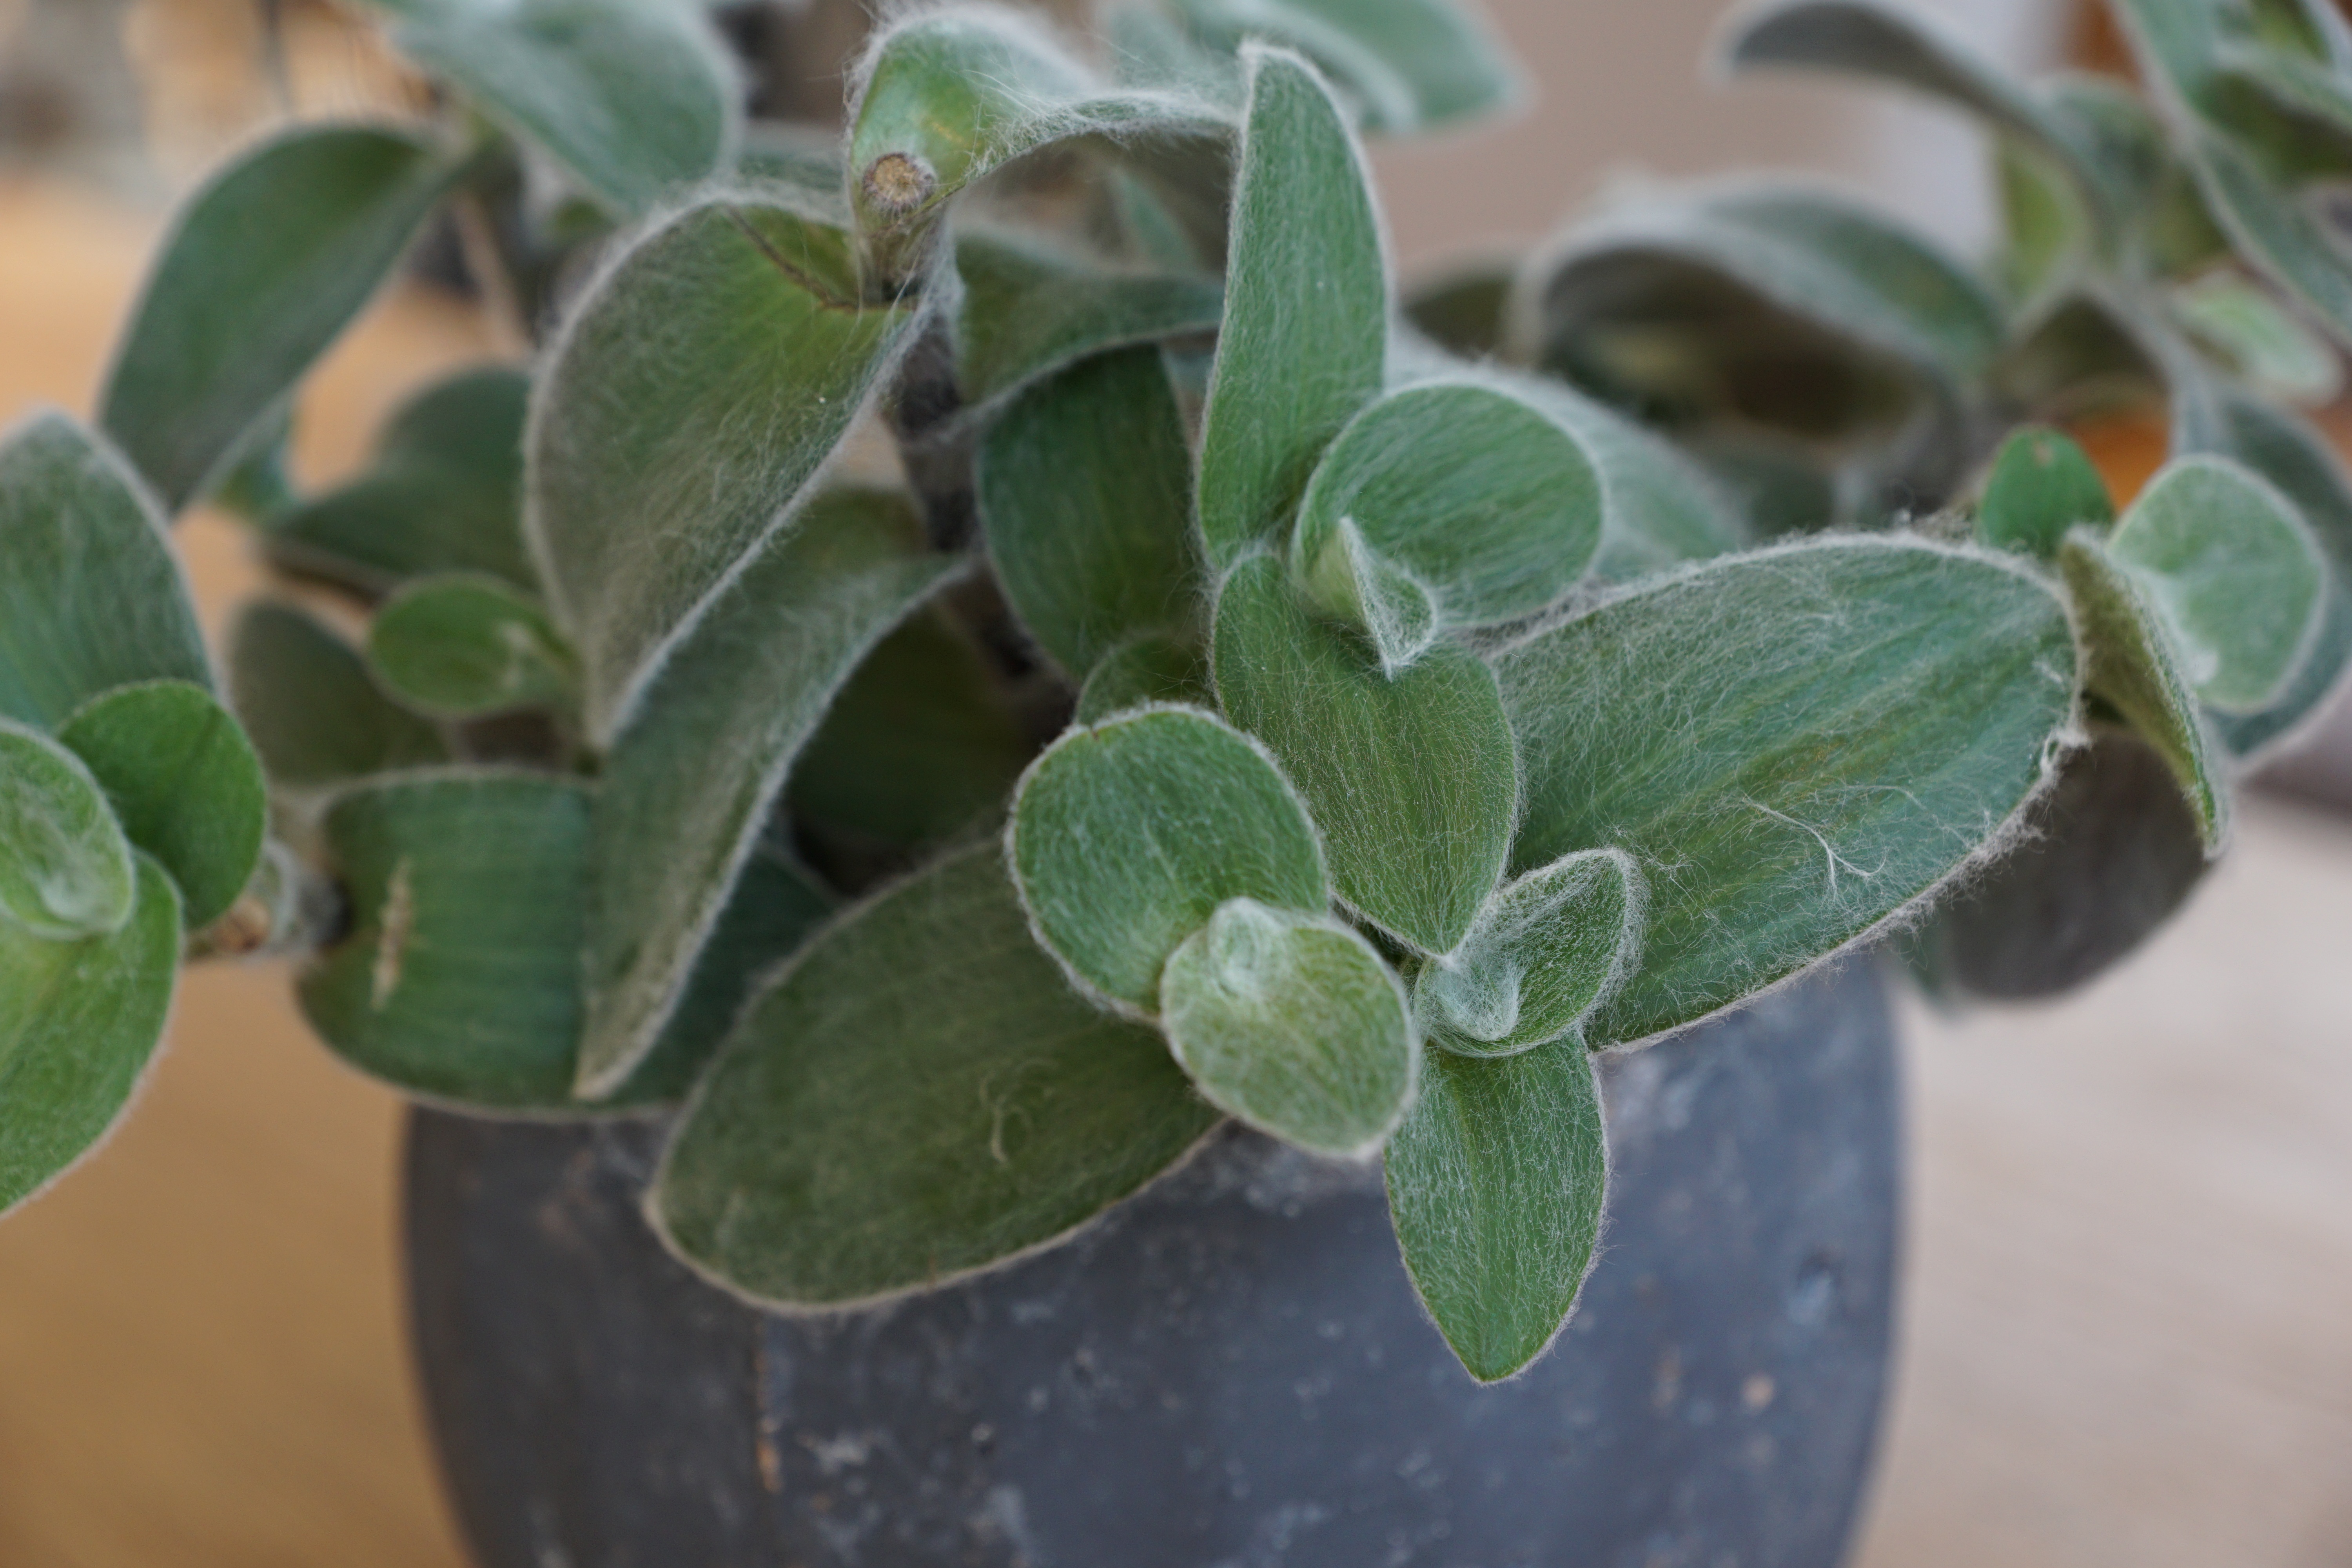
nature, plant, hair, leaf, flower, pot, green, herb, produce, botany, shrub, tradescantia, flowering plant, land plant